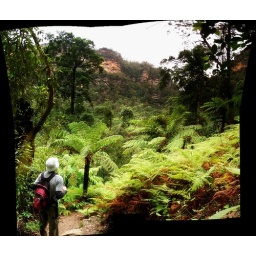
panorama of a tree fern forest in Valley of the Waters